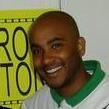
Age: 24